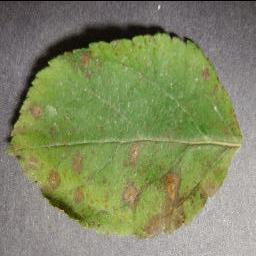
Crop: apple
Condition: cedar_rust